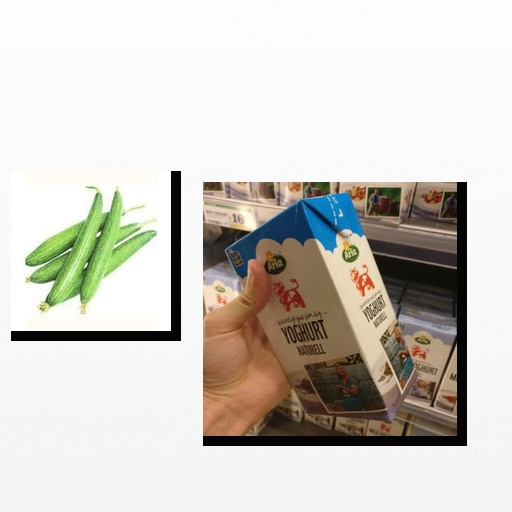
Food items: sponge_gourd, natural_yogurt